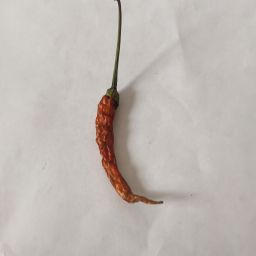
Crop: Chile Pepper
Quality: Dried